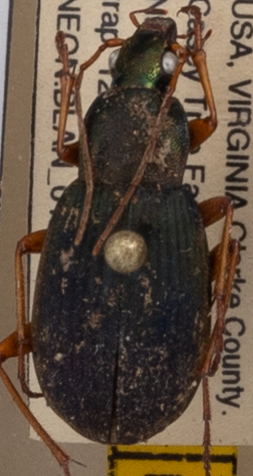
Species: Chlaenius aestivus
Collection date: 2022-07-12
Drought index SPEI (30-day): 0.288
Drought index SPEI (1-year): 0.232
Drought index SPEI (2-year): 0.54